Qilian County

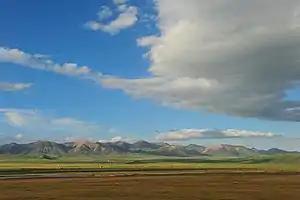
Qilian mountain in Qilian Qinghai

Qilian County covers an area of 15,700 square kilometers, accounting for 2.05% of the total area of Qinghai Province. Qilian County borders Menyuan Hui Autonomous County to the east, Gungca County and Haiyan County to the south, and Tianjun County to the southwest. To the north and northwest, it borders Jiuquan City and Sunan Yugur Autonomous County and Minle County in Gansu Province.